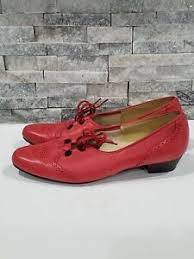
Label: Ballet Flat